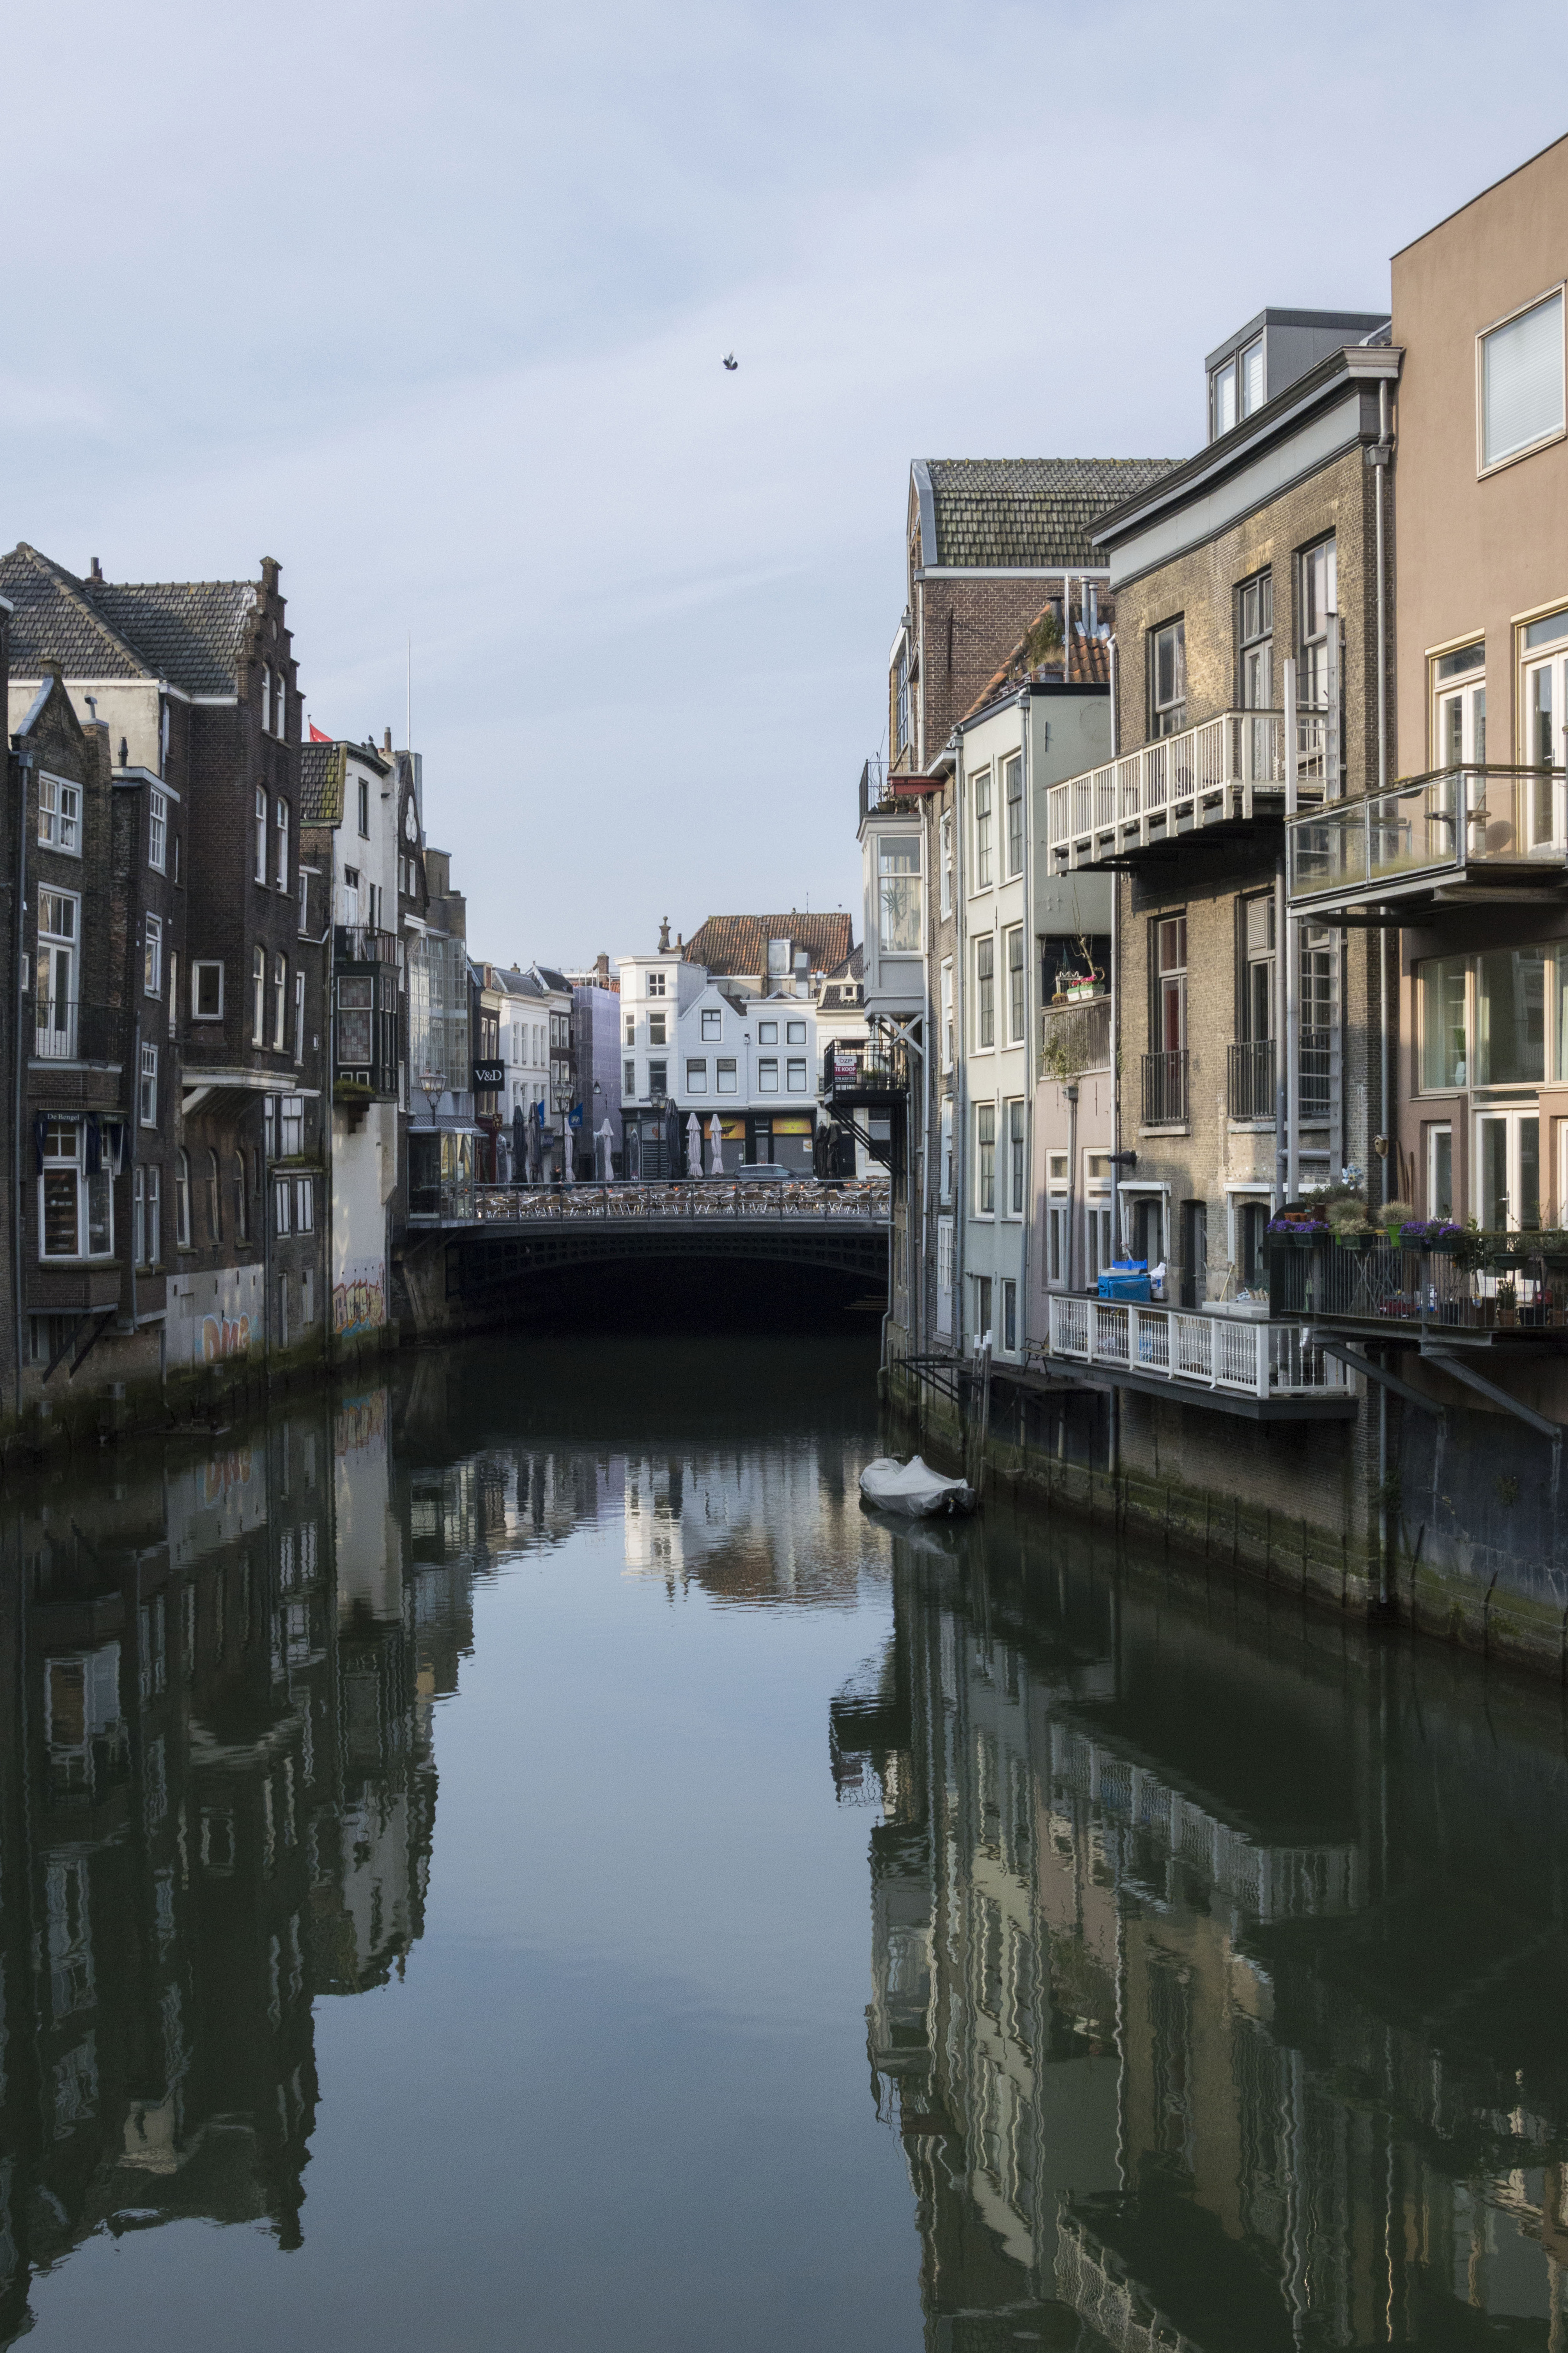
outdoor, dock, architecture, boat, photography, town, van, building, urban, river, canal, photo, cityscape, reflection, vehicle, nikon, historic, waterway, body of water, holland, nederland, netherlands, dutch, outdoorphotography, picture, photograph, fotos, foto, fotografie, channel, urbanphotography, geheugen, paulvandevelde, pdvandevelde, padagudaloma, landschapsfotografie, dordrecht, stadsfotografie, nederlandinfotos, historisch, stadswandeling, architectuur, pvdvfotografie, pdvandeveldedordrecht, diep, scheffersplein, rondjedordt, dedordtevaer, voorstraathaven, dutchphotography, nederlandsefotografie, dutchphotogaraphy, totallydutch, fotografienederland, hollandsefotografie, fotografieholland, dordtmonumenteel, fotosdordrecht, fotosvandordrecht, erfgoedcentrumdiep, openmonumentendag, fotovandeweek, dordrechtmonumenteel, tolbrug, ariescheffer, placedarie, landform, geographical feature